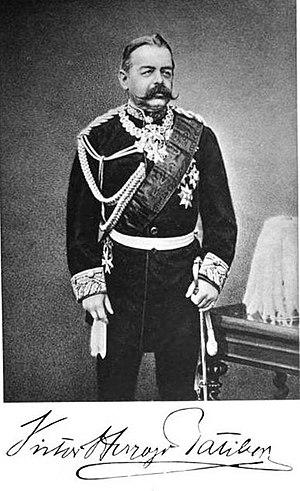
Victor Iᵉʳ Maurice Charles de Hohenlohe-Waldenbourg-Schillingsfürst, duc de Ratibor et prince de Corvey, né le 10 février 1818 au château de Langenbourg et mort le 30 janvier 1893 à Rauden, est un homme politique allemand. Il est le fondateur de la branche des Hohenlohe-Schillingsfürst, ducs de Ratibor et princes de Corvey, qui existe toujours.
Le Parti conservateur libre était un parti politique de l'Empire allemand dont les membres étaient originaires principalement de Prusse et en particulier de Silésie. Sur le plan politique, il se situait entre le parti conservateur allemand et le parti national-libéral. Parti faiblement structuré et modéré, il sert de ciment aux grandes coalitions. Après la Première Guerre mondiale la plupart de ses membres rejoignirent le Parti national du peuple allemand.